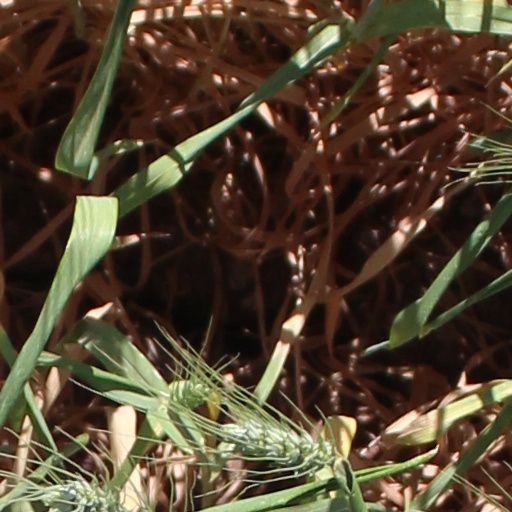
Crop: wheat